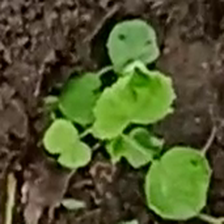
Weed species: Little_Mallow(Malva parviflora)